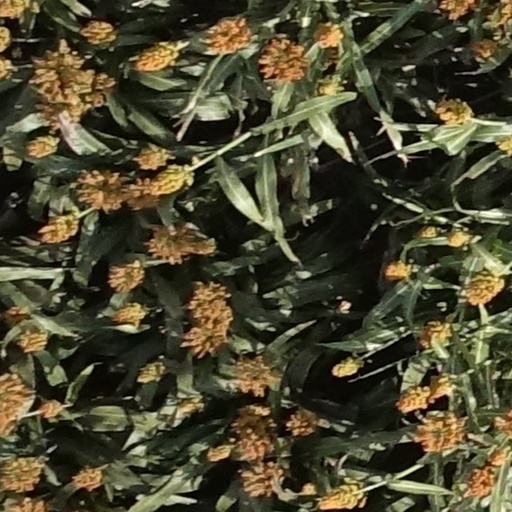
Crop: sorghum